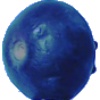
Label: huckleberry